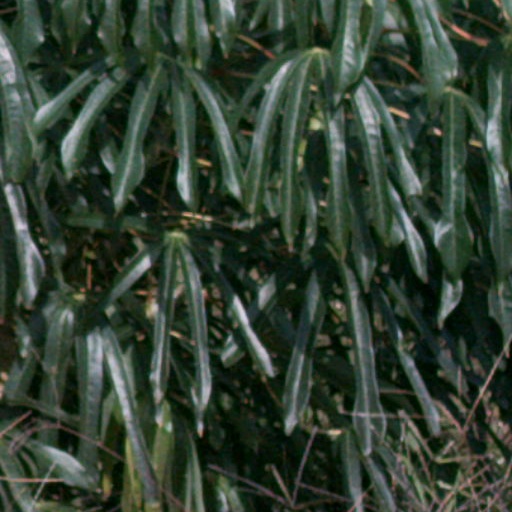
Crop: cassava